George Henry Lewes

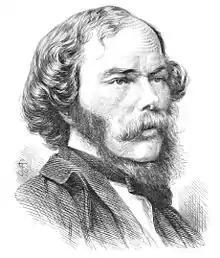

George Henry Lewes (18 April 1817 – 30 November 1878) was an English philosopher and critic of literature and theatre. He was also an amateur physiologist. American feminist Margaret Fuller called Lewes a "witty, French, flippant sort of man". He became part of the mid-Victorian ferment of ideas which encouraged discussion of Darwinism, positivism, and religious skepticism. However, he is perhaps best known today for having openly lived with Mary Ann Evans, who wrote under the pen name George Eliot, as soulmates whose lives and writings were enriched by their relationship, though they never married each other.